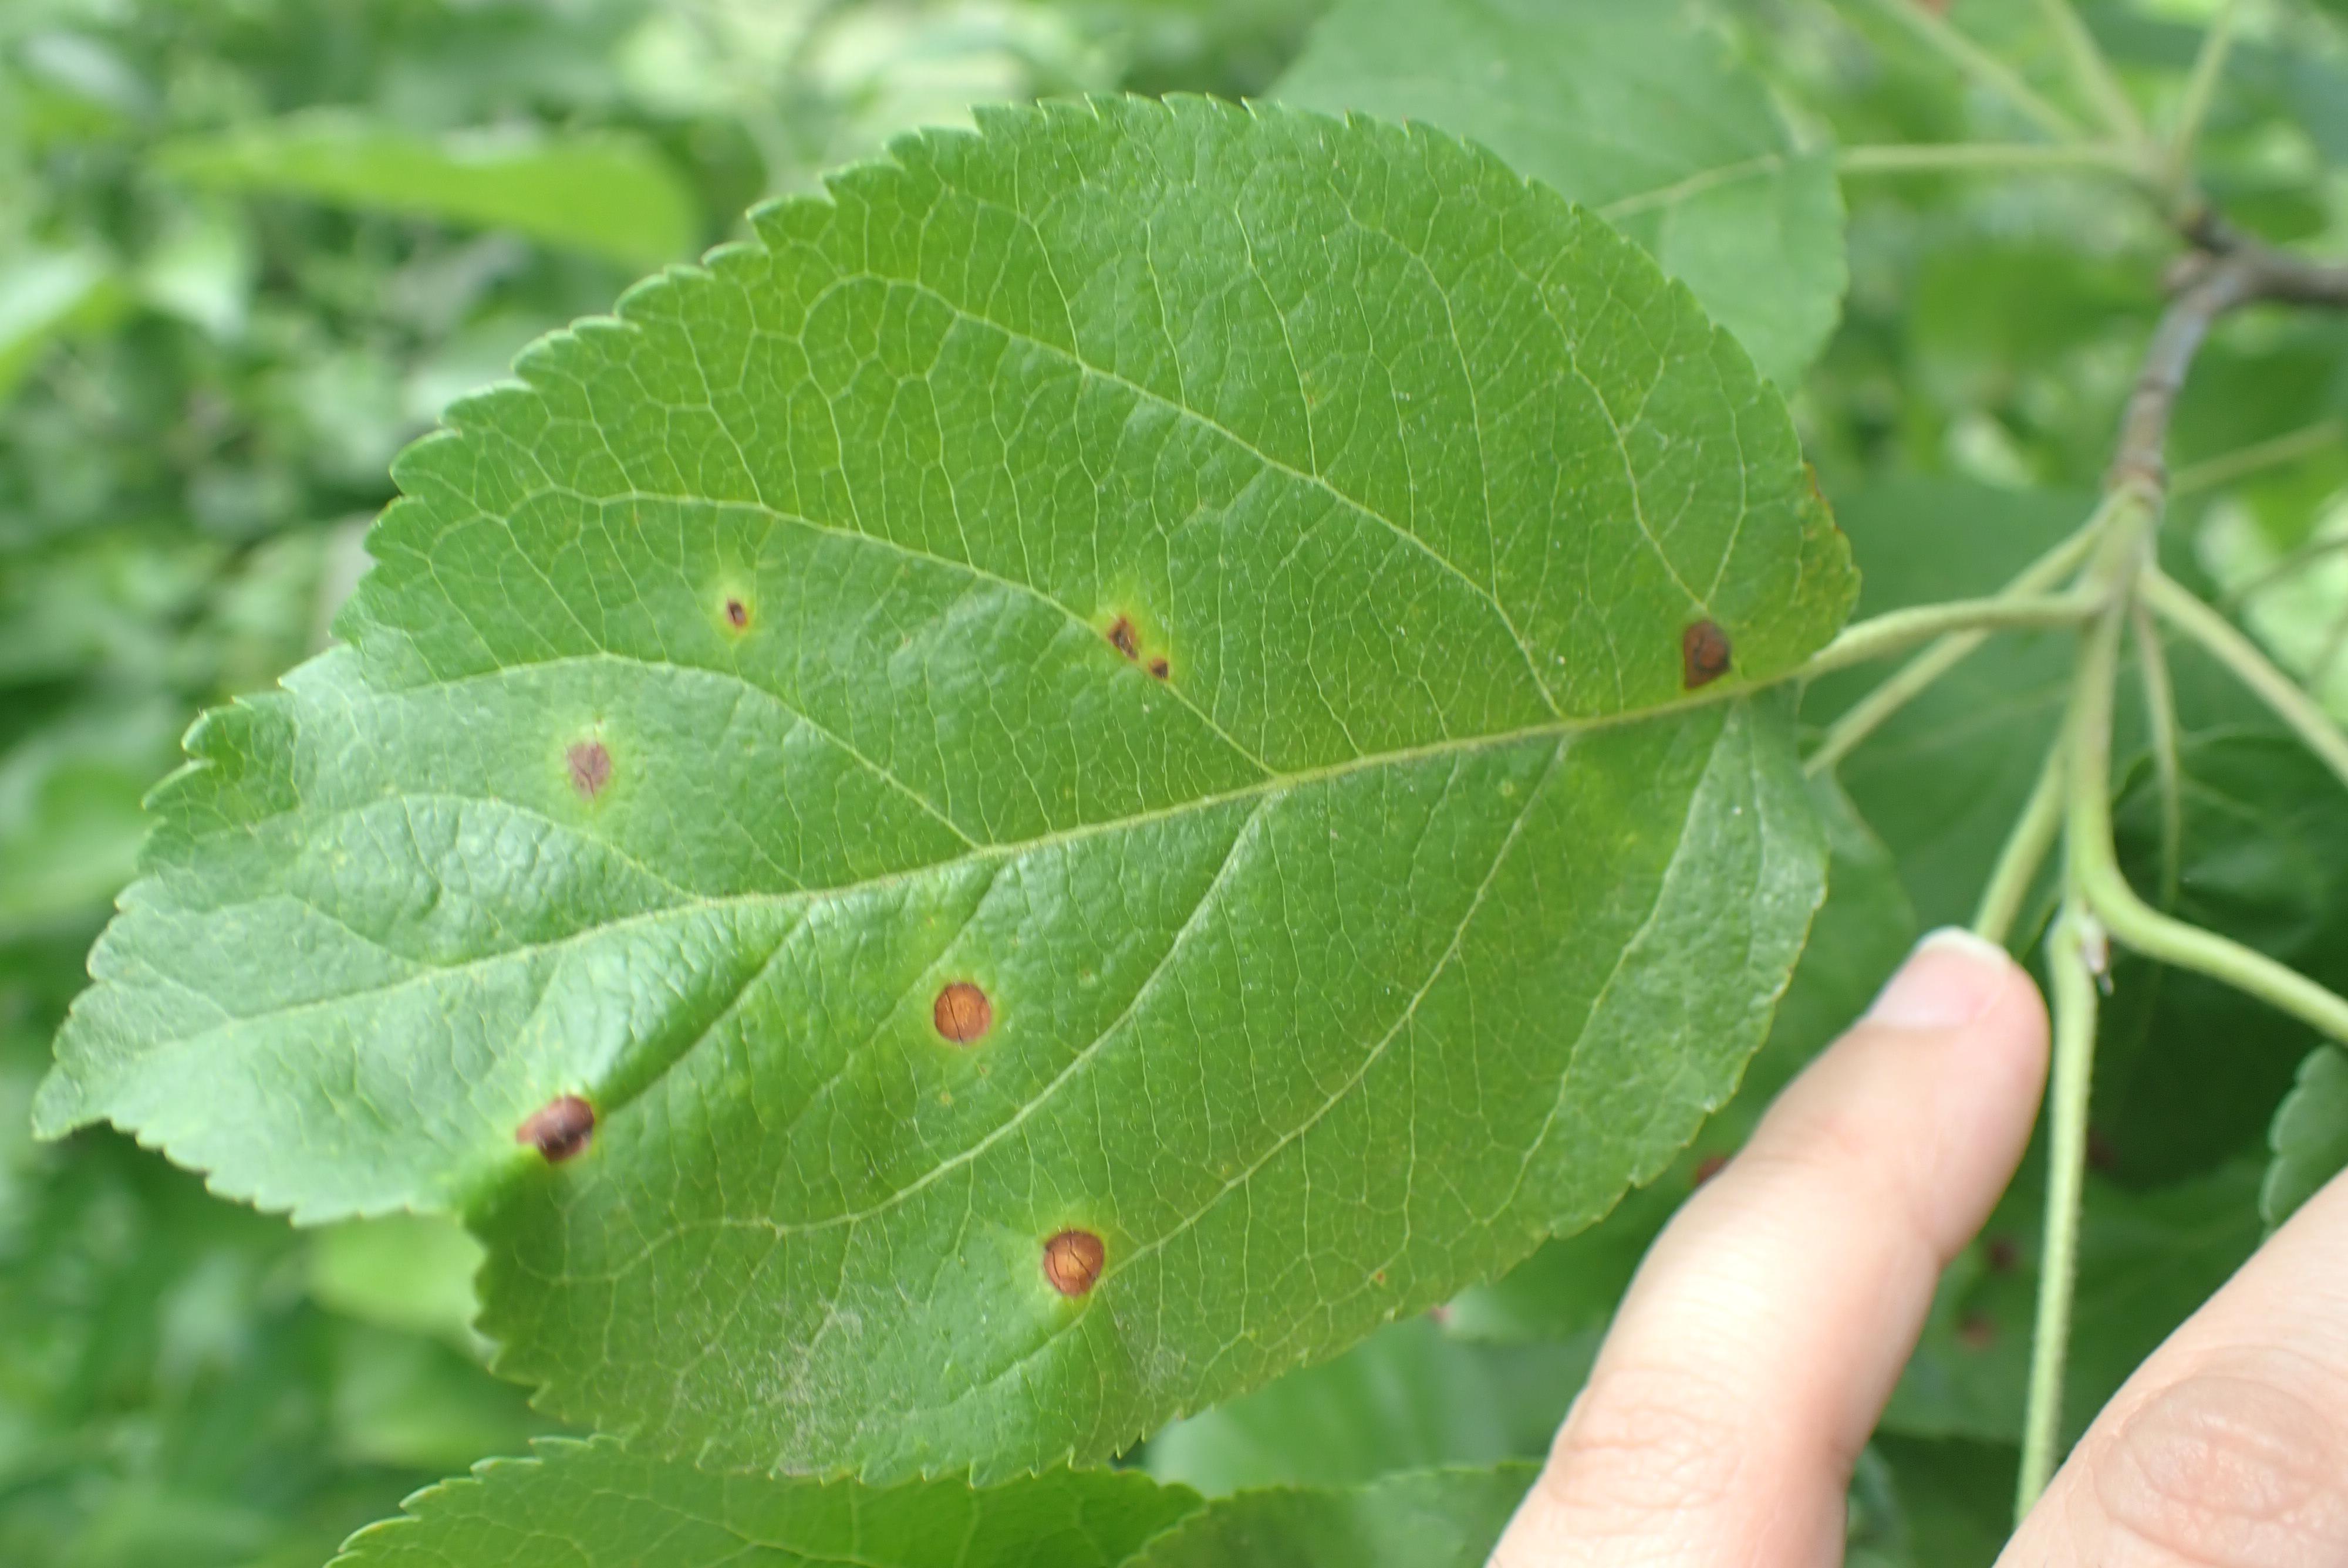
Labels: frog_eye_leaf_spot